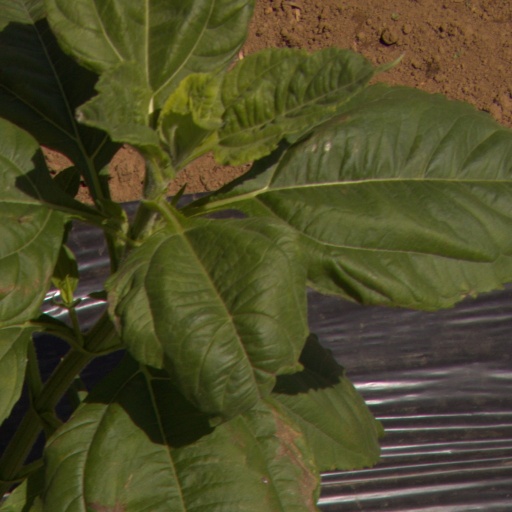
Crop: Jerusalem artichoke